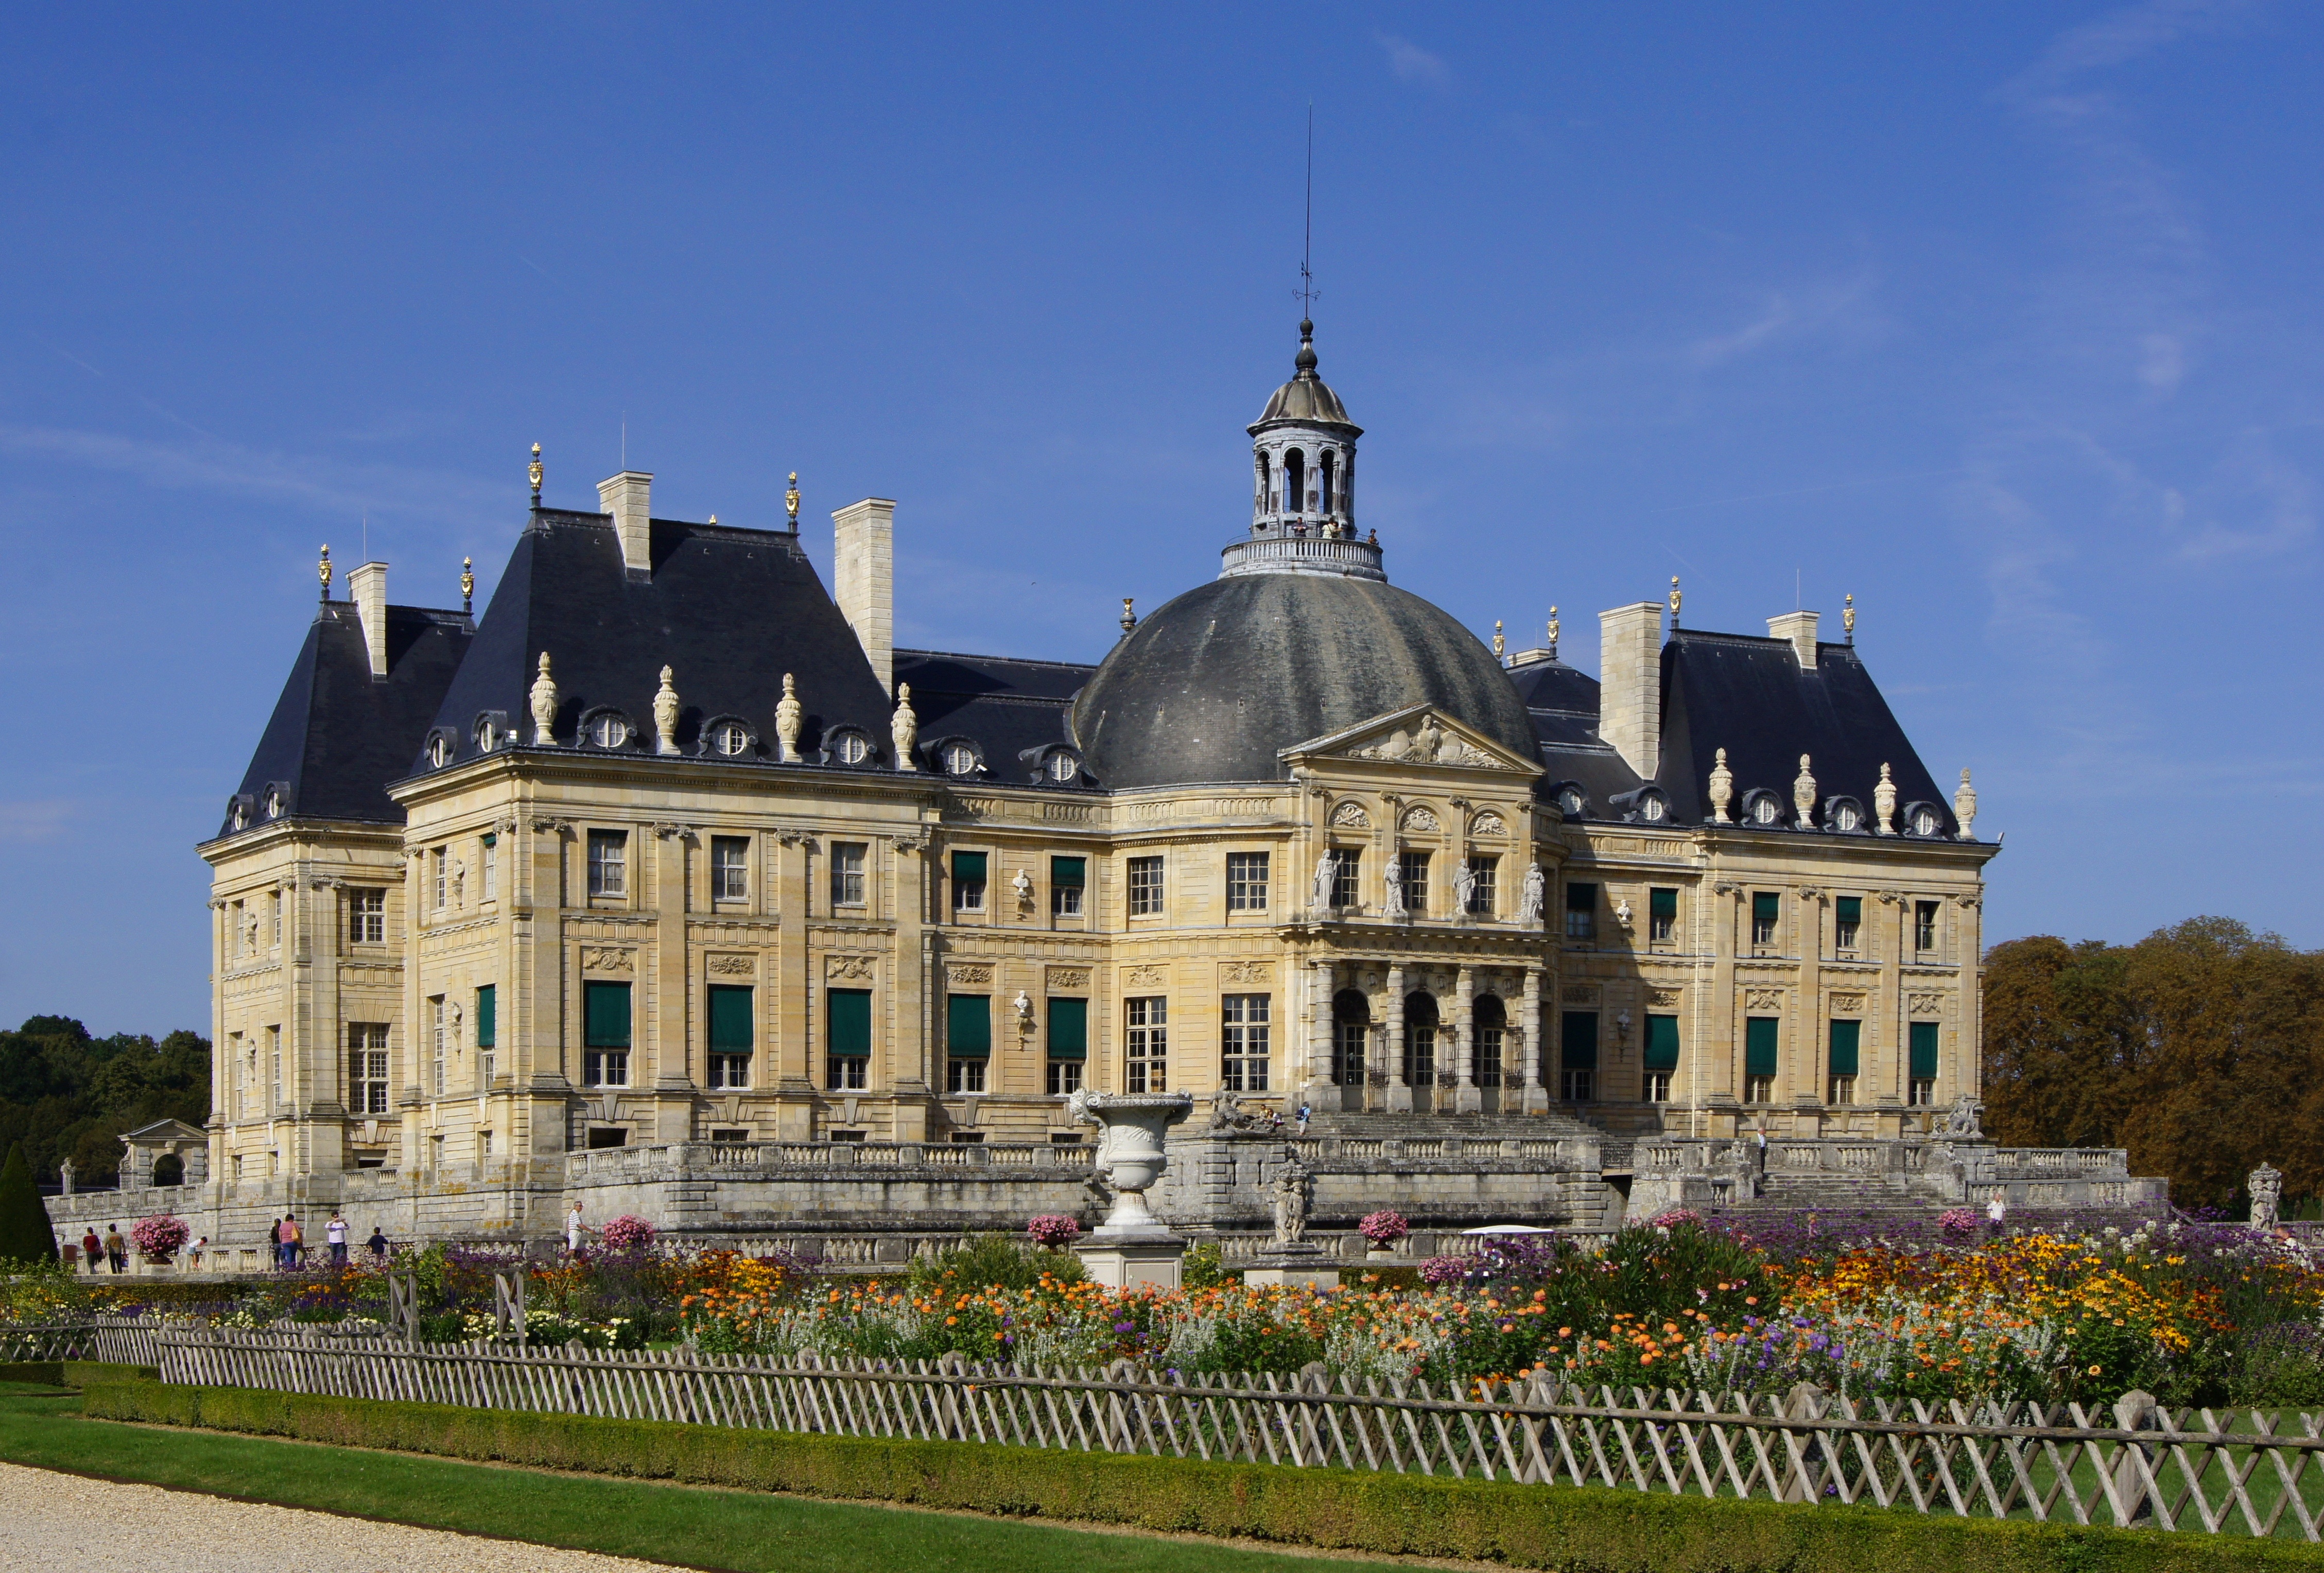
landscape, architecture, building, chateau, palace, france, europe, castle, landmark, cathedral, historic, garden, tourism, french, monastery, front, heritage, estate, edifice, baroque, tours, stately home, historic site, vaux le vicomte, fouquet